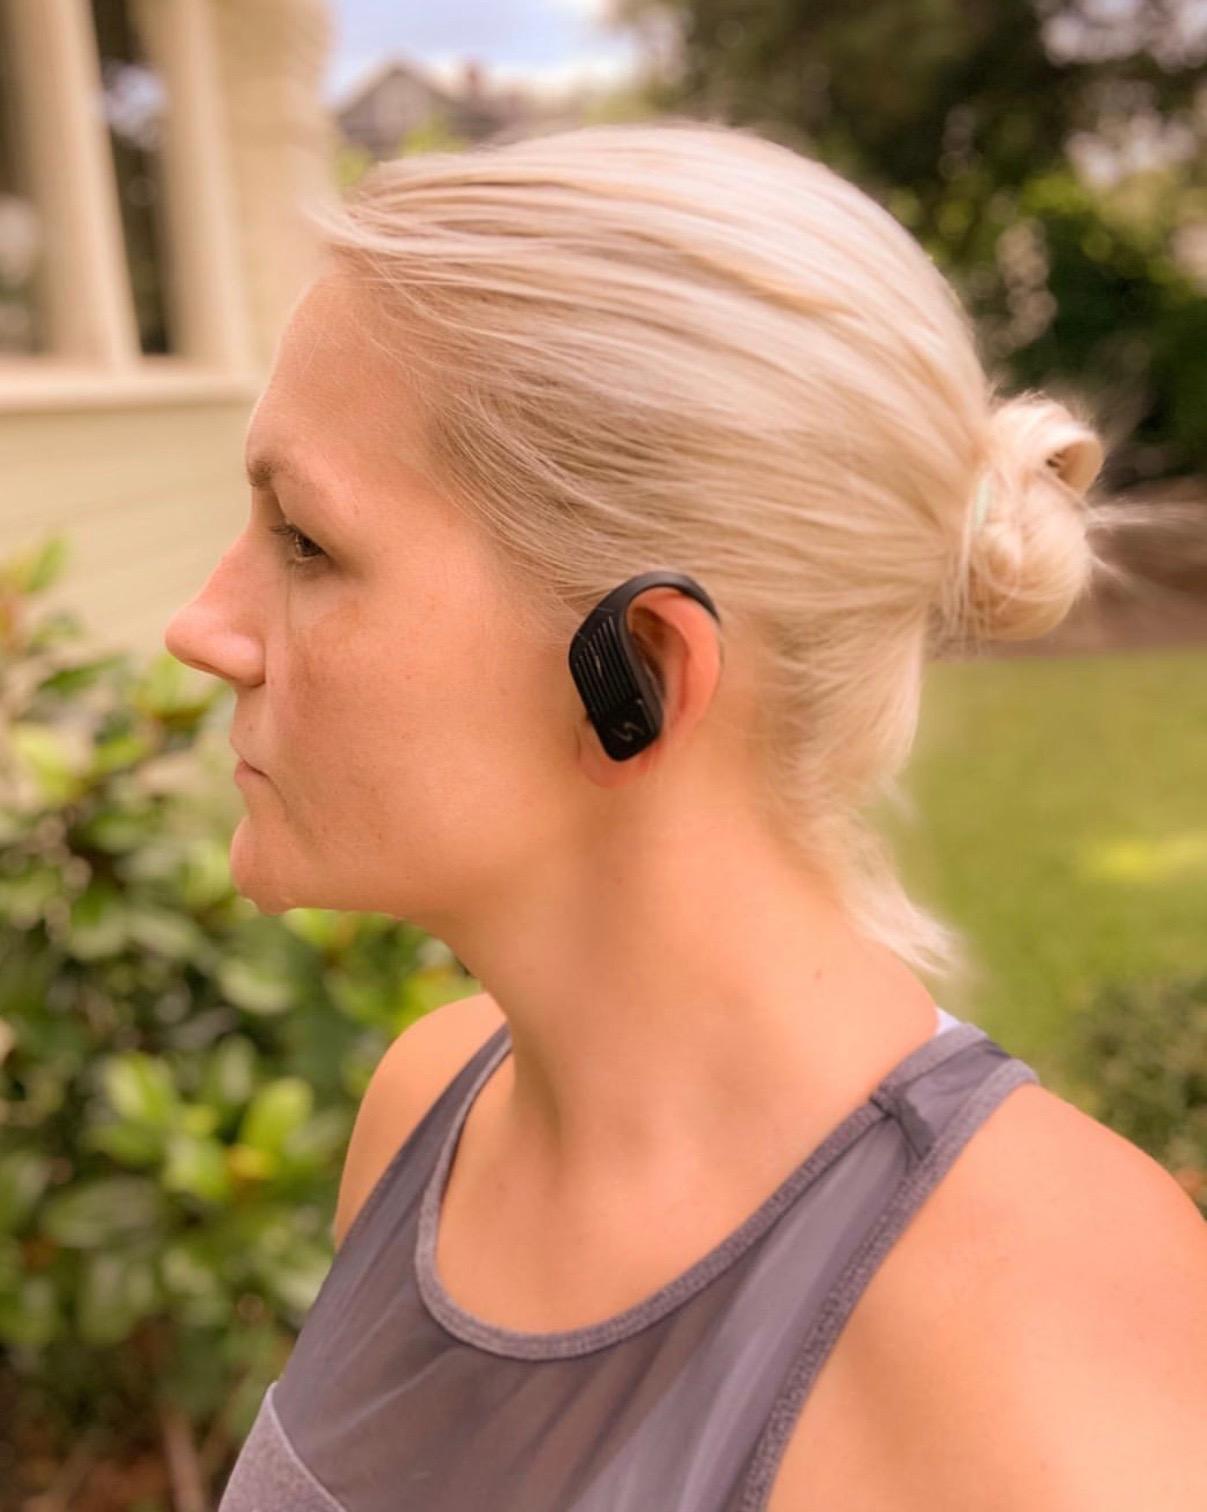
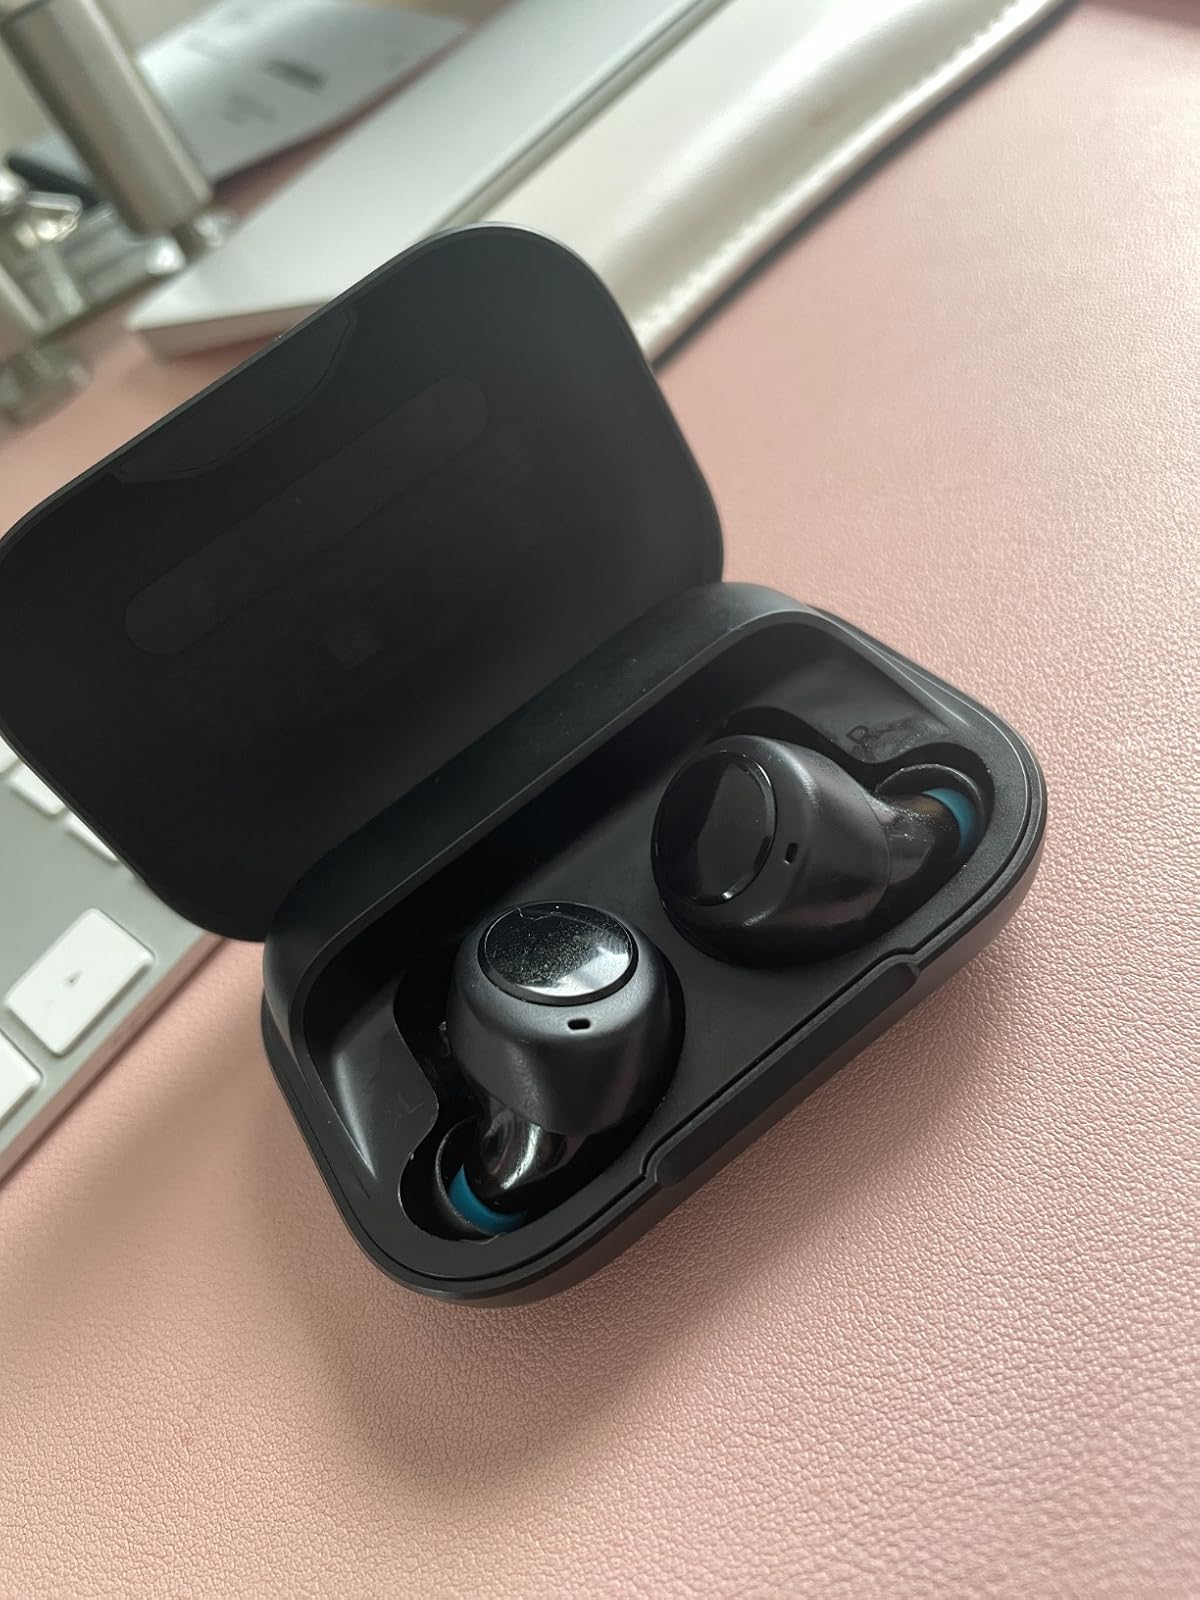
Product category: earbuds
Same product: no